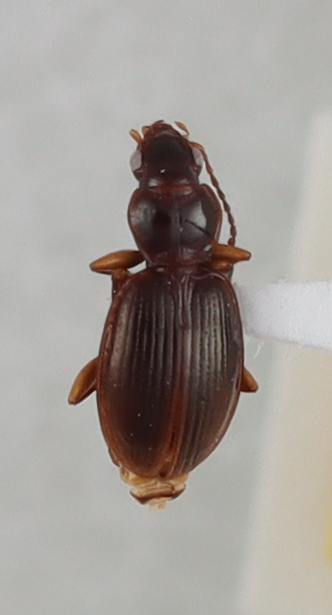
Scientific name: Mecyclothorax rufipennis
Plot: 14
Trap: E
Collected: 20190731